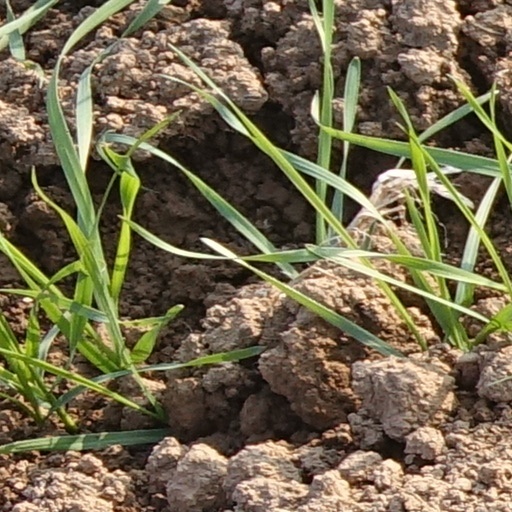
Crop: wheat